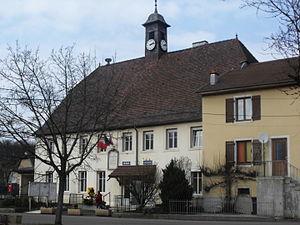
Mairie à Saint Maurice Colombier, Doubs, France
Le clocher comtois se caractérise par son aspect de clocher-porche surmonté d'un dôme à l'impériale. Il a été édifié en nombre lors de la reconstruction des églises franc-comtoises au XVIIIᵉ siècle : on compte près de 700 clochers de ce type dans la province, ce qui représente plus du tiers des communes de Franche-Comté.
Saint-Maurice-Colombier est une commune française située dans le département du Doubs en région Bourgogne-Franche-Comté.